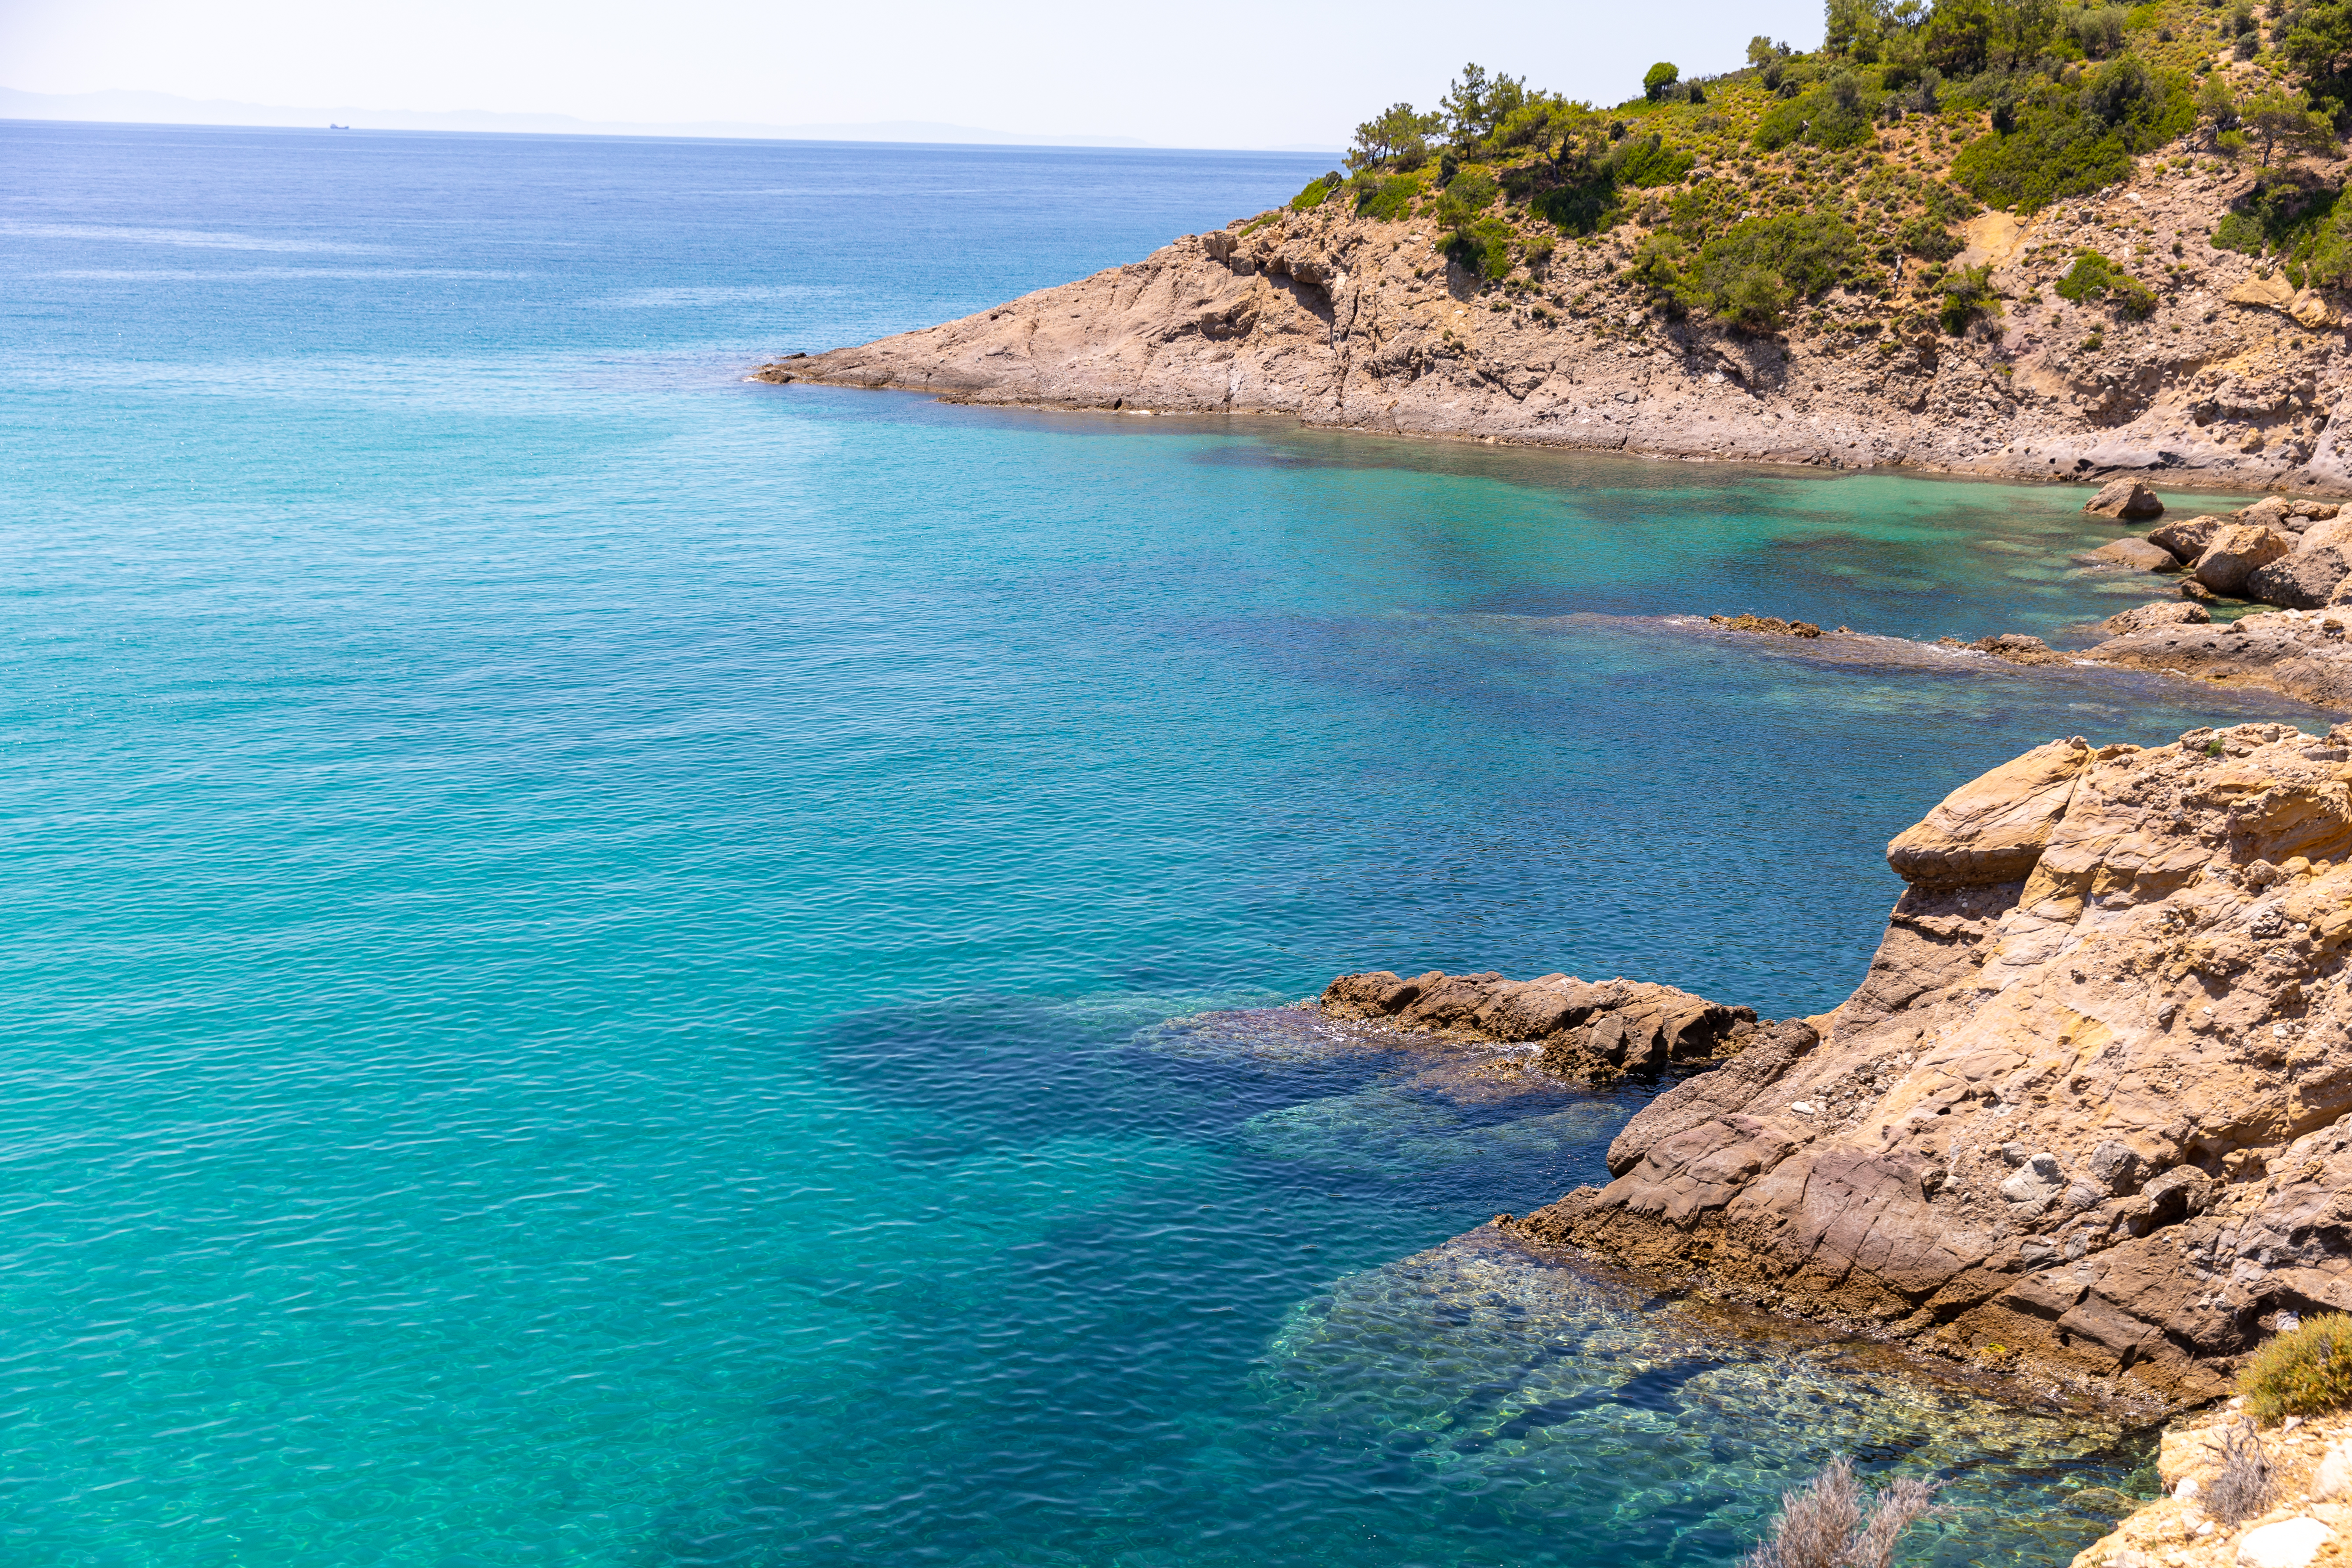
blue, sea, summer, island, water, water resources, sky, azure, natural landscape, coastal and oceanic landforms, tree, horizon, landscape, beach, headland, shore, coast, ocean, klippe, lake, peninsula, rock, cape, tropics, cove, wind wave, bay, tourism, inlet, cliff, caribbean, vacation, bedrock, wave, escarpment, sound, bight, cloud, palm tree, promontory